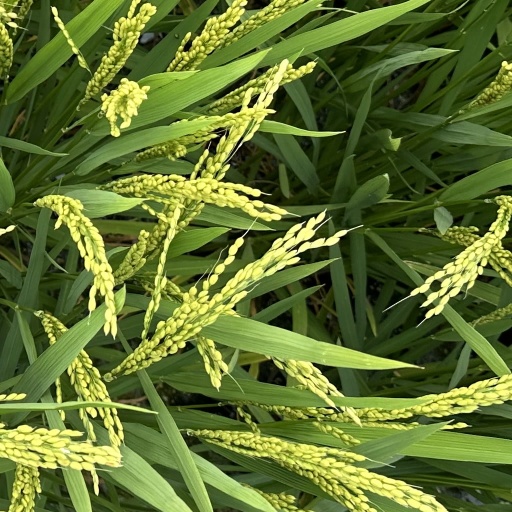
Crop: rice